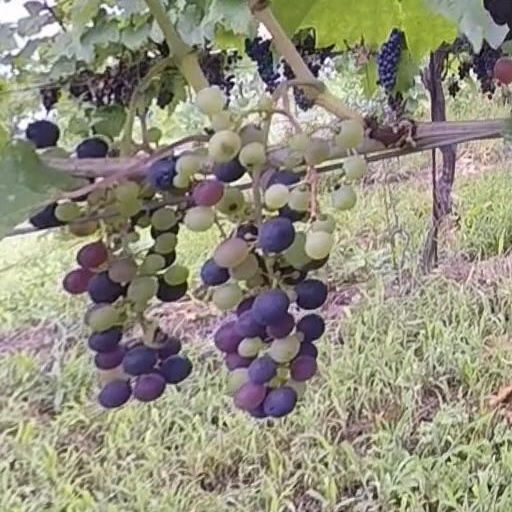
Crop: grape